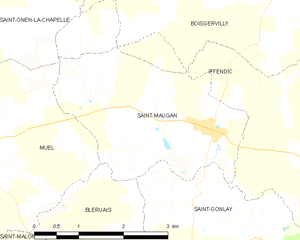
Saint-Maugan est une commune française située dans le département d'Ille-et-Vilaine en région Bretagne.